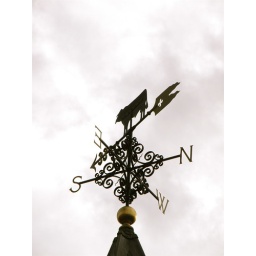
cow in the sky